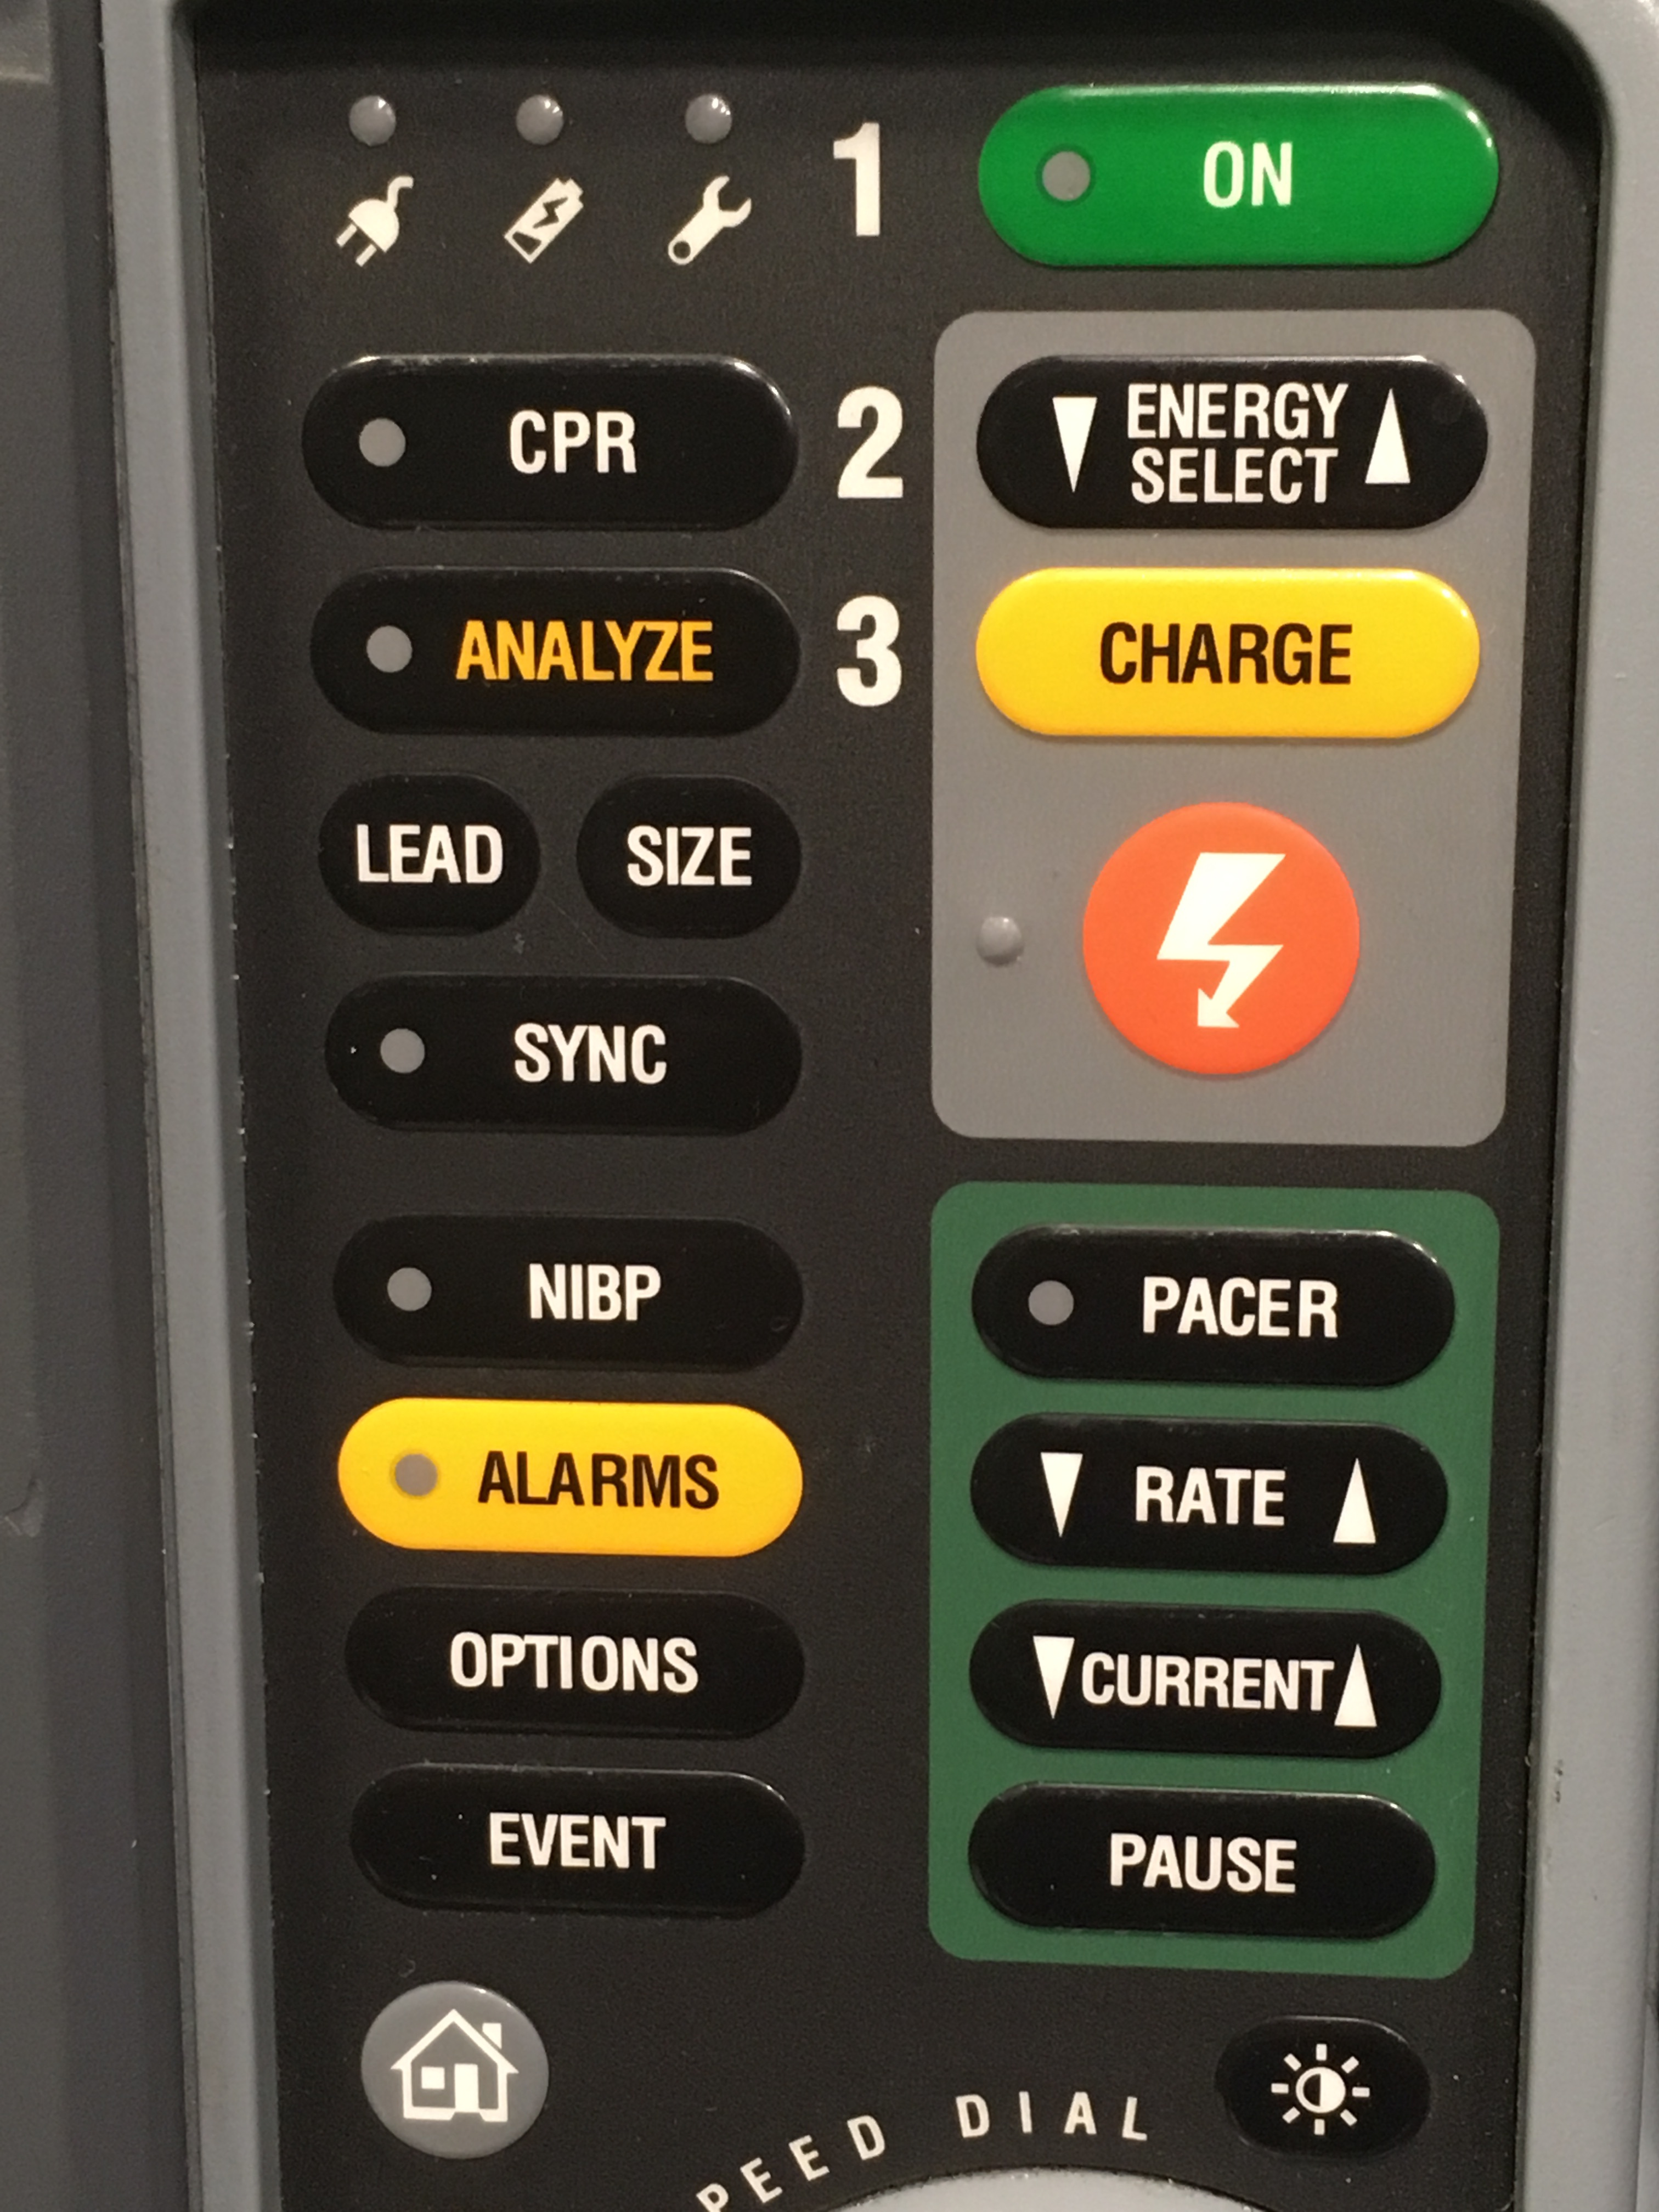
ekg, cardiac monitor, medical, health, cardiology, monitor, cardiac, electrocardiogram, paramedic, ems, healthcare